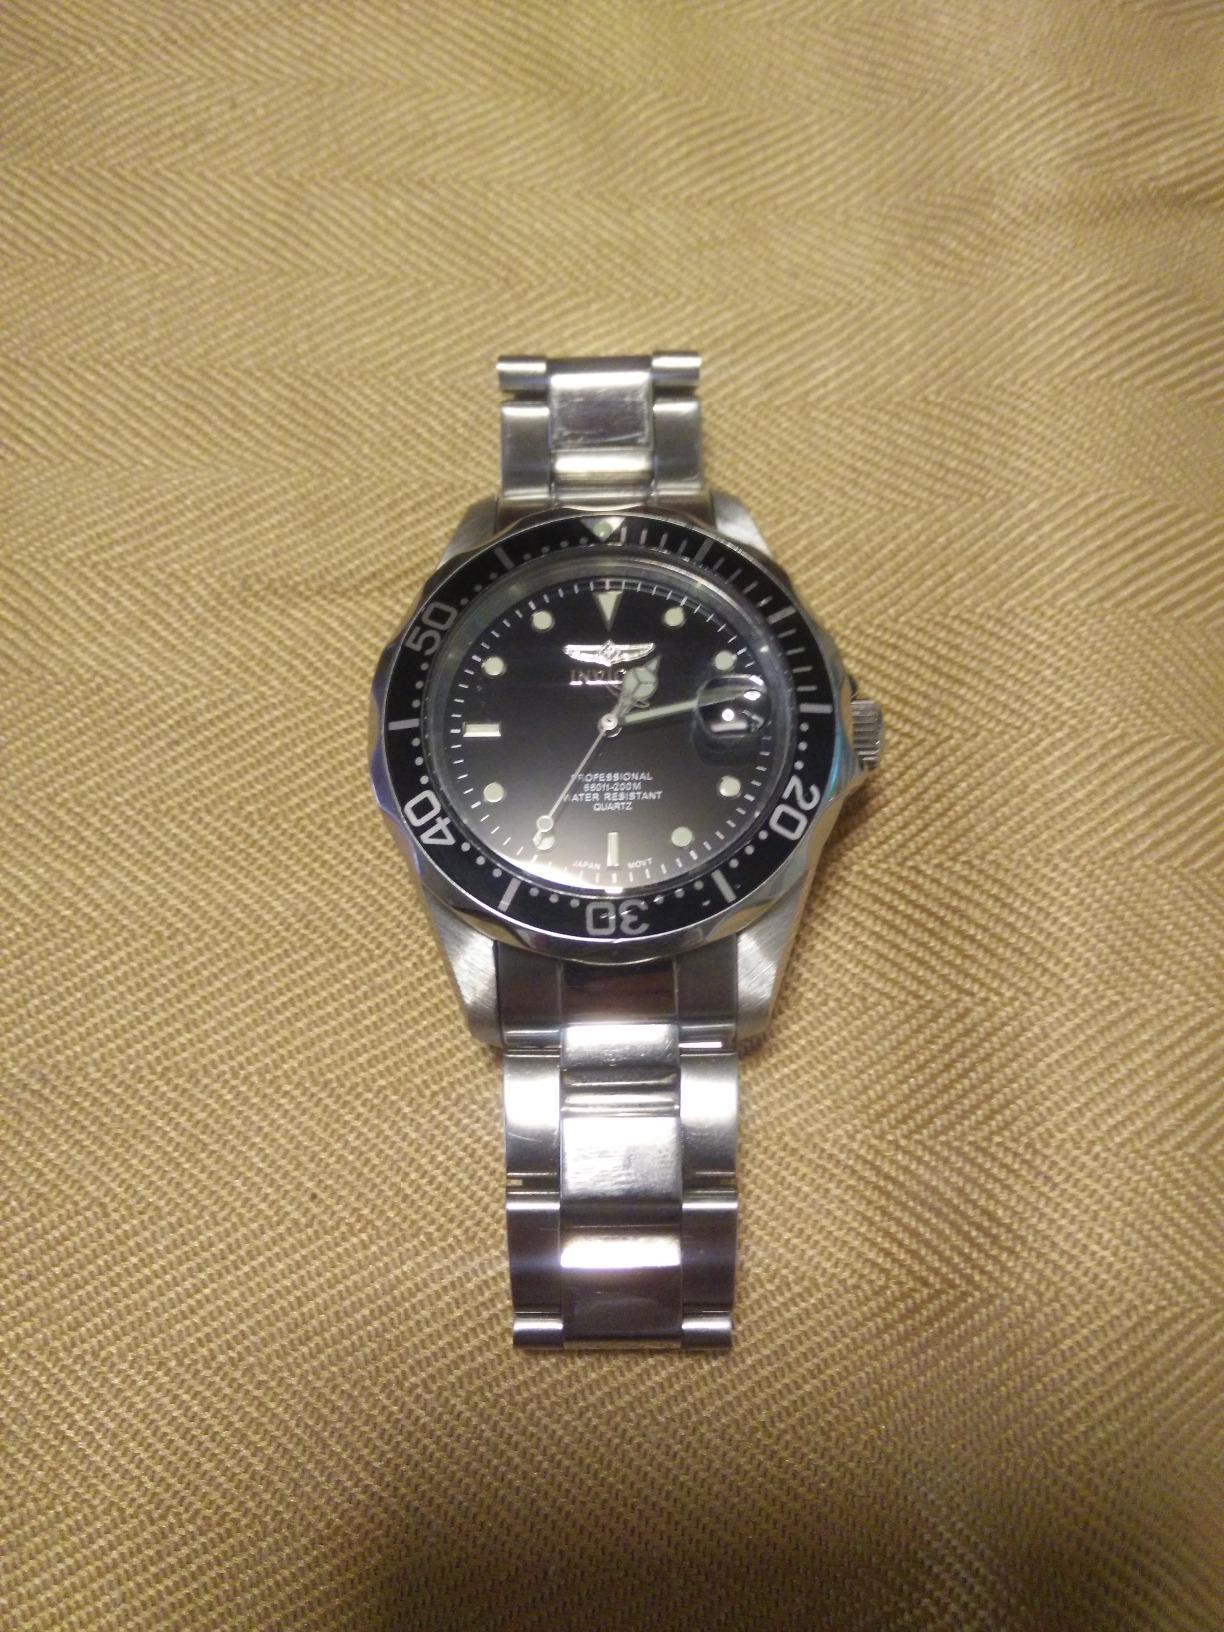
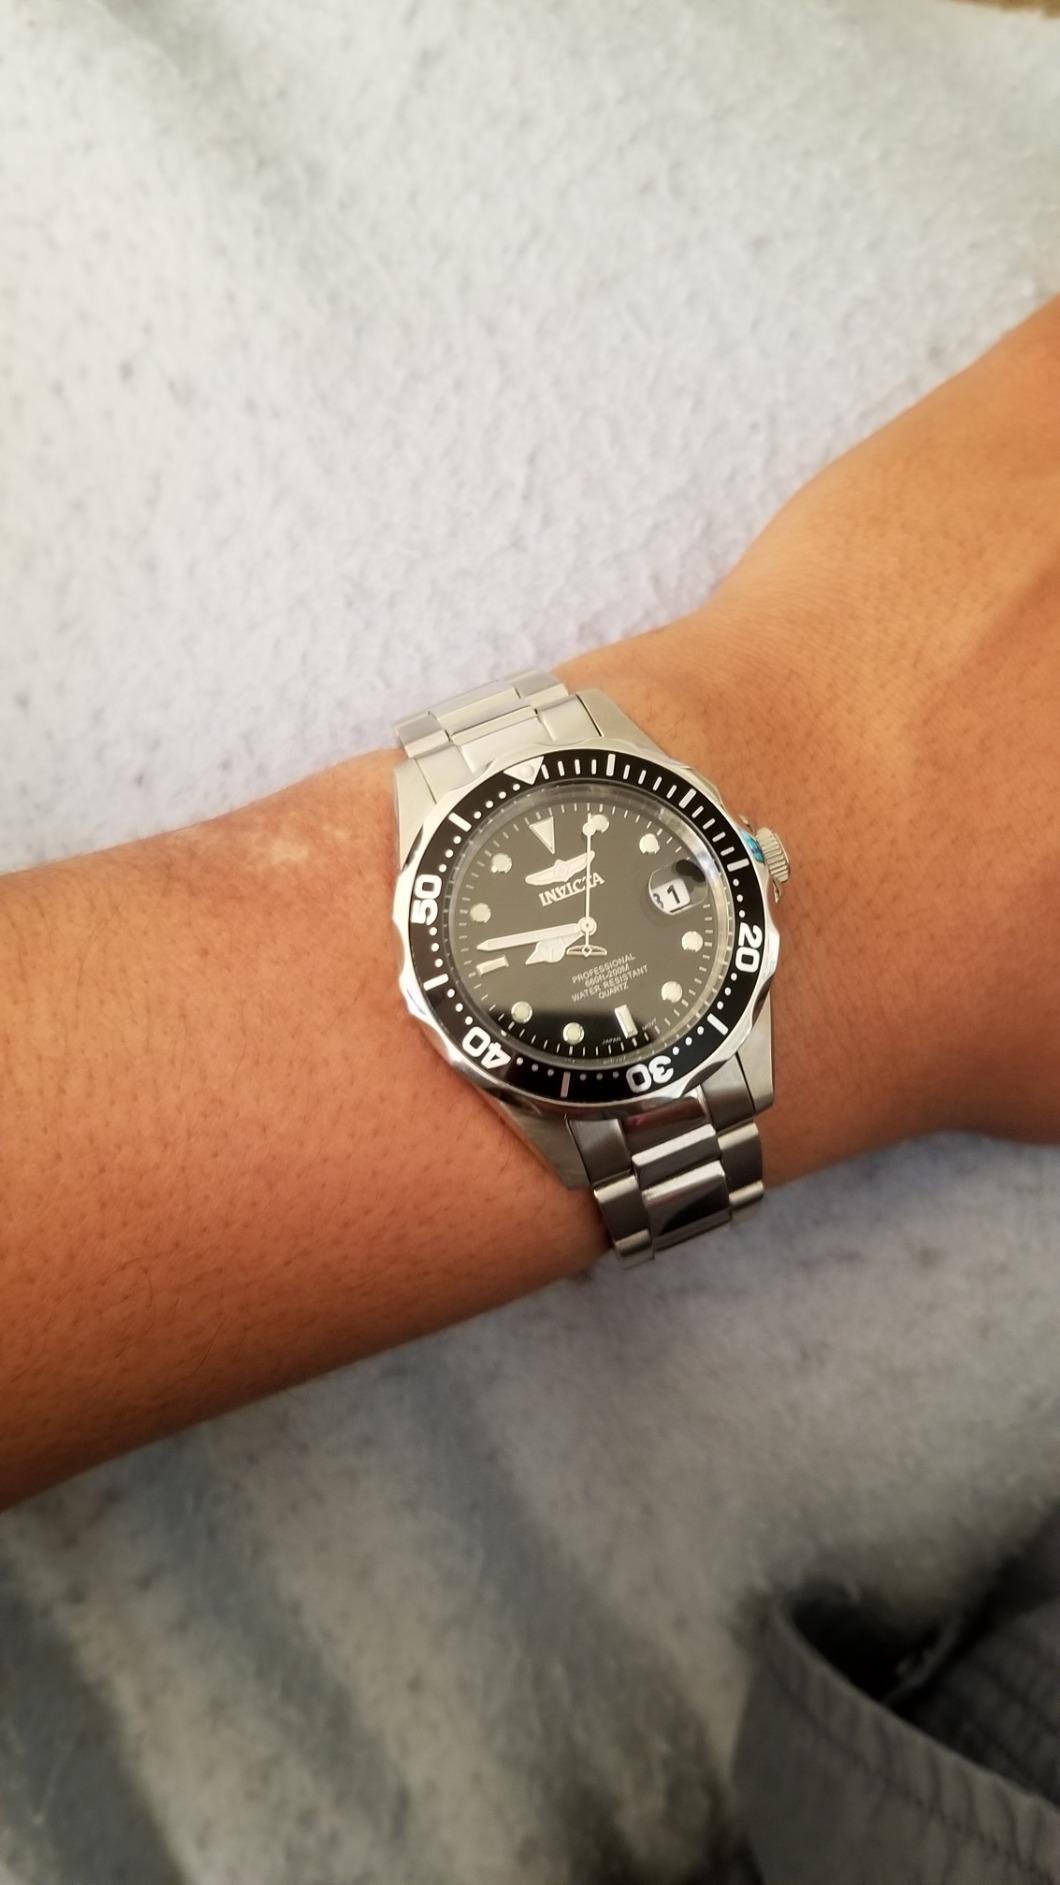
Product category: accessories_watch
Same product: yes